Antwerp Pre-metro

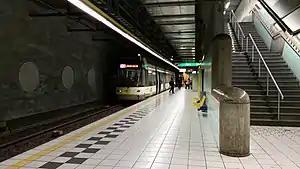
Tram at Handel station.

The Antwerp Premetro is a network consisting of lines 2, 3, 5, 6, 8, 9, 10 and 15 of the Antwerp Tram system. It is a metre gauge system which runs underground in the city centre and further out on surface lines, which are mostly separated from motor vehicle traffic. The network is operated by De Lijn.